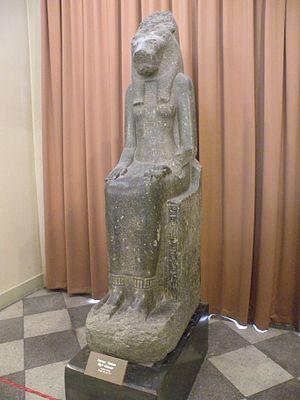
Egyptian antiquities in Hermitage Museum
La collection égyptienne du musée de l'Ermitage à Saint-Pétersbourg remonte à 1852 et comprend des éléments allant de la période prédynastique au XIIᵉ siècle. Il appartient à l'art oriental du musée. L'exposition égyptienne est hébergée dans une grande salle au rez-de-chaussée sur le côté Est du palais d'Hiver. La salle servant de passage à l'exposition d'antiquités classiques dans d'autres bâtiments de l'Ermitage est située à droite du St. George's Hall. Il a été remodelé pour l'exposition d'Alexandre Sivkov en 1940.